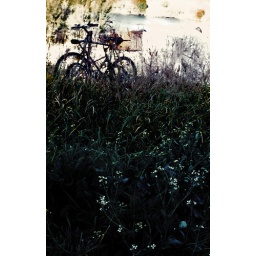
bike by the river